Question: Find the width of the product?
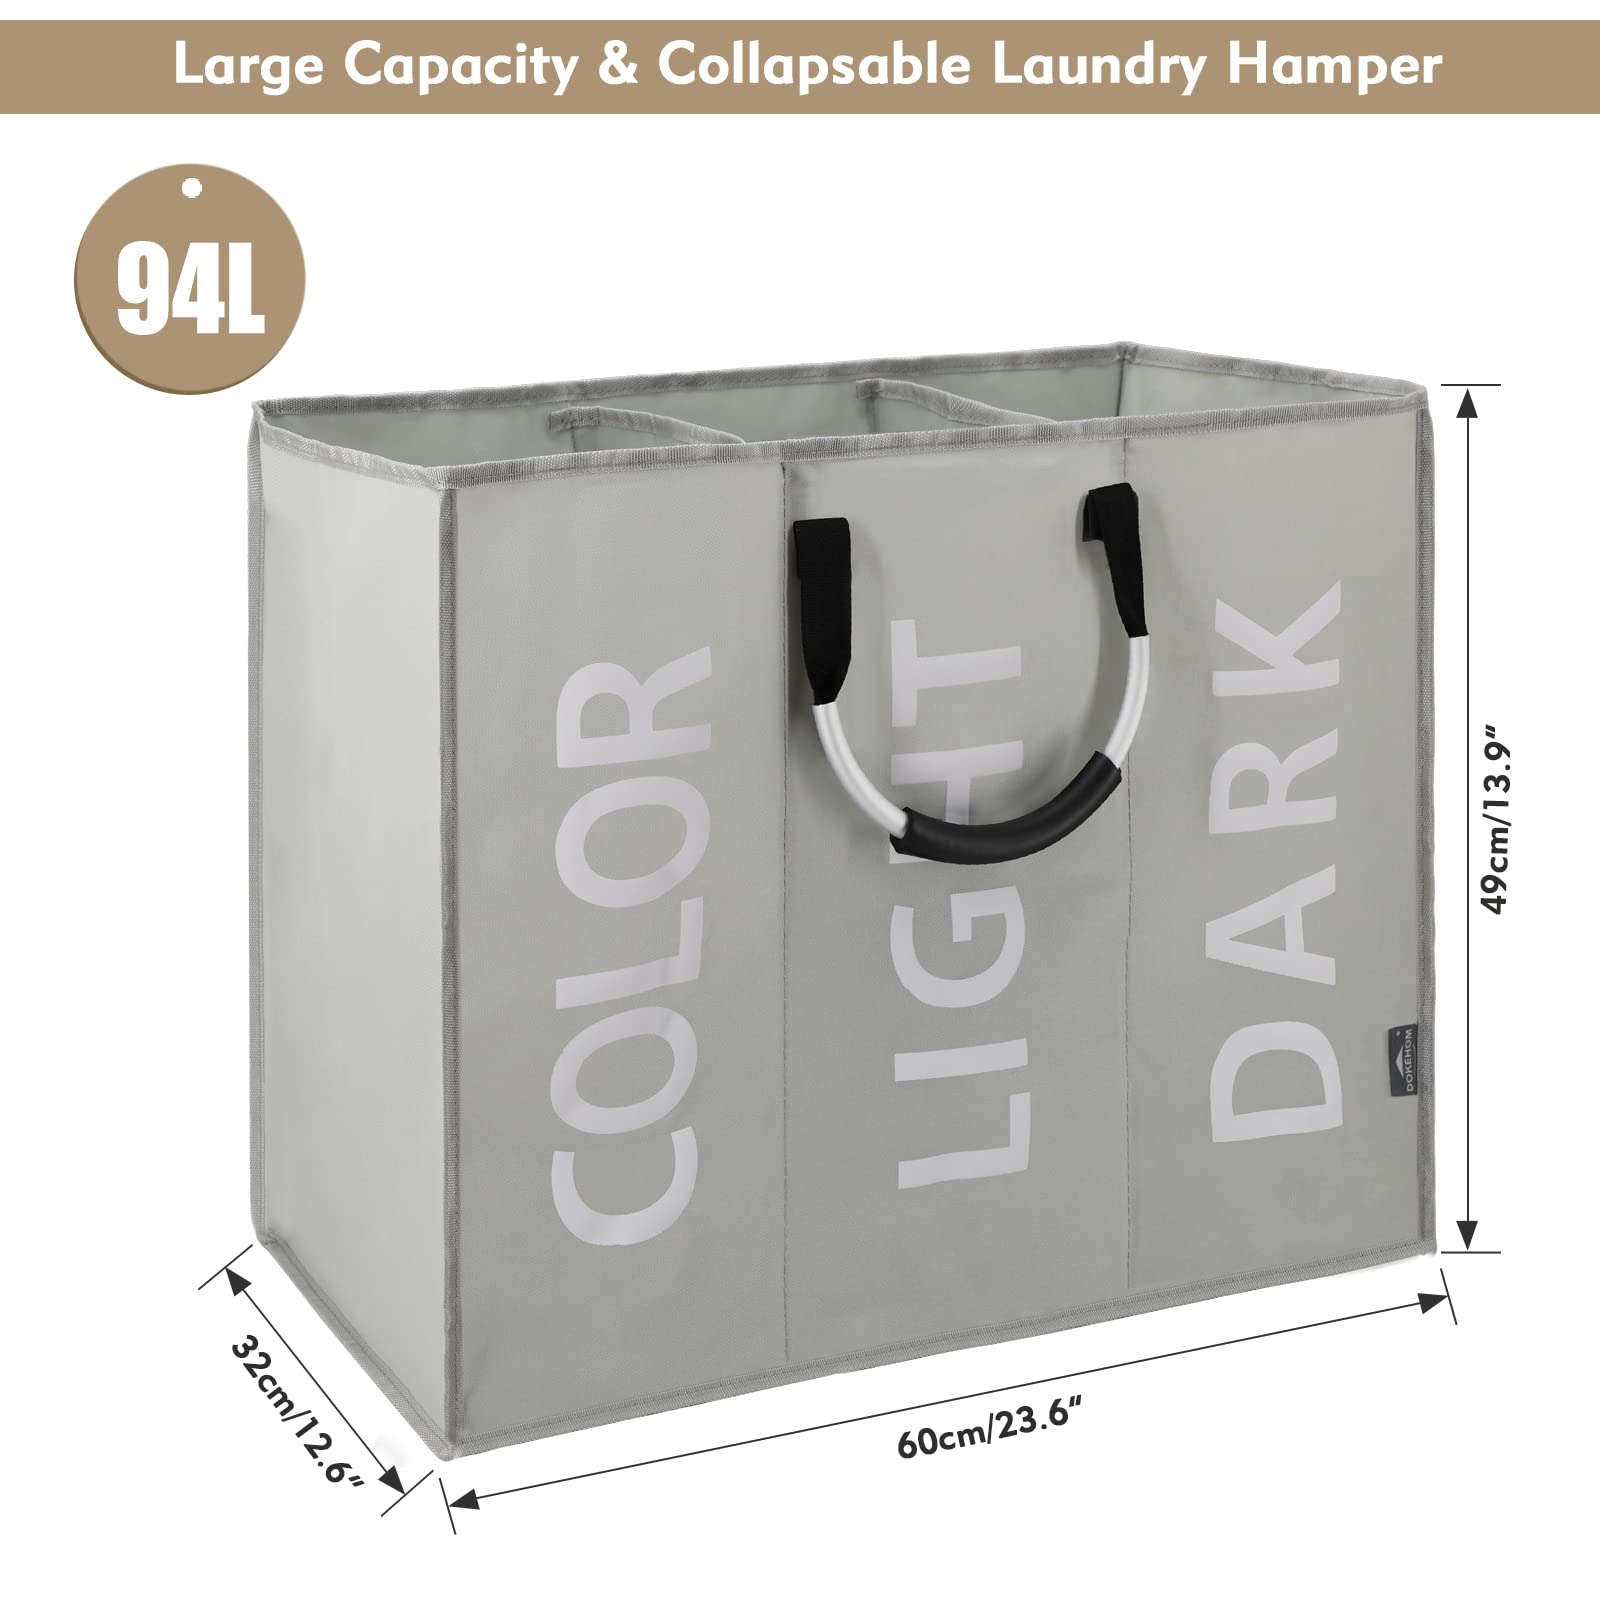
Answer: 32.0 centimetre